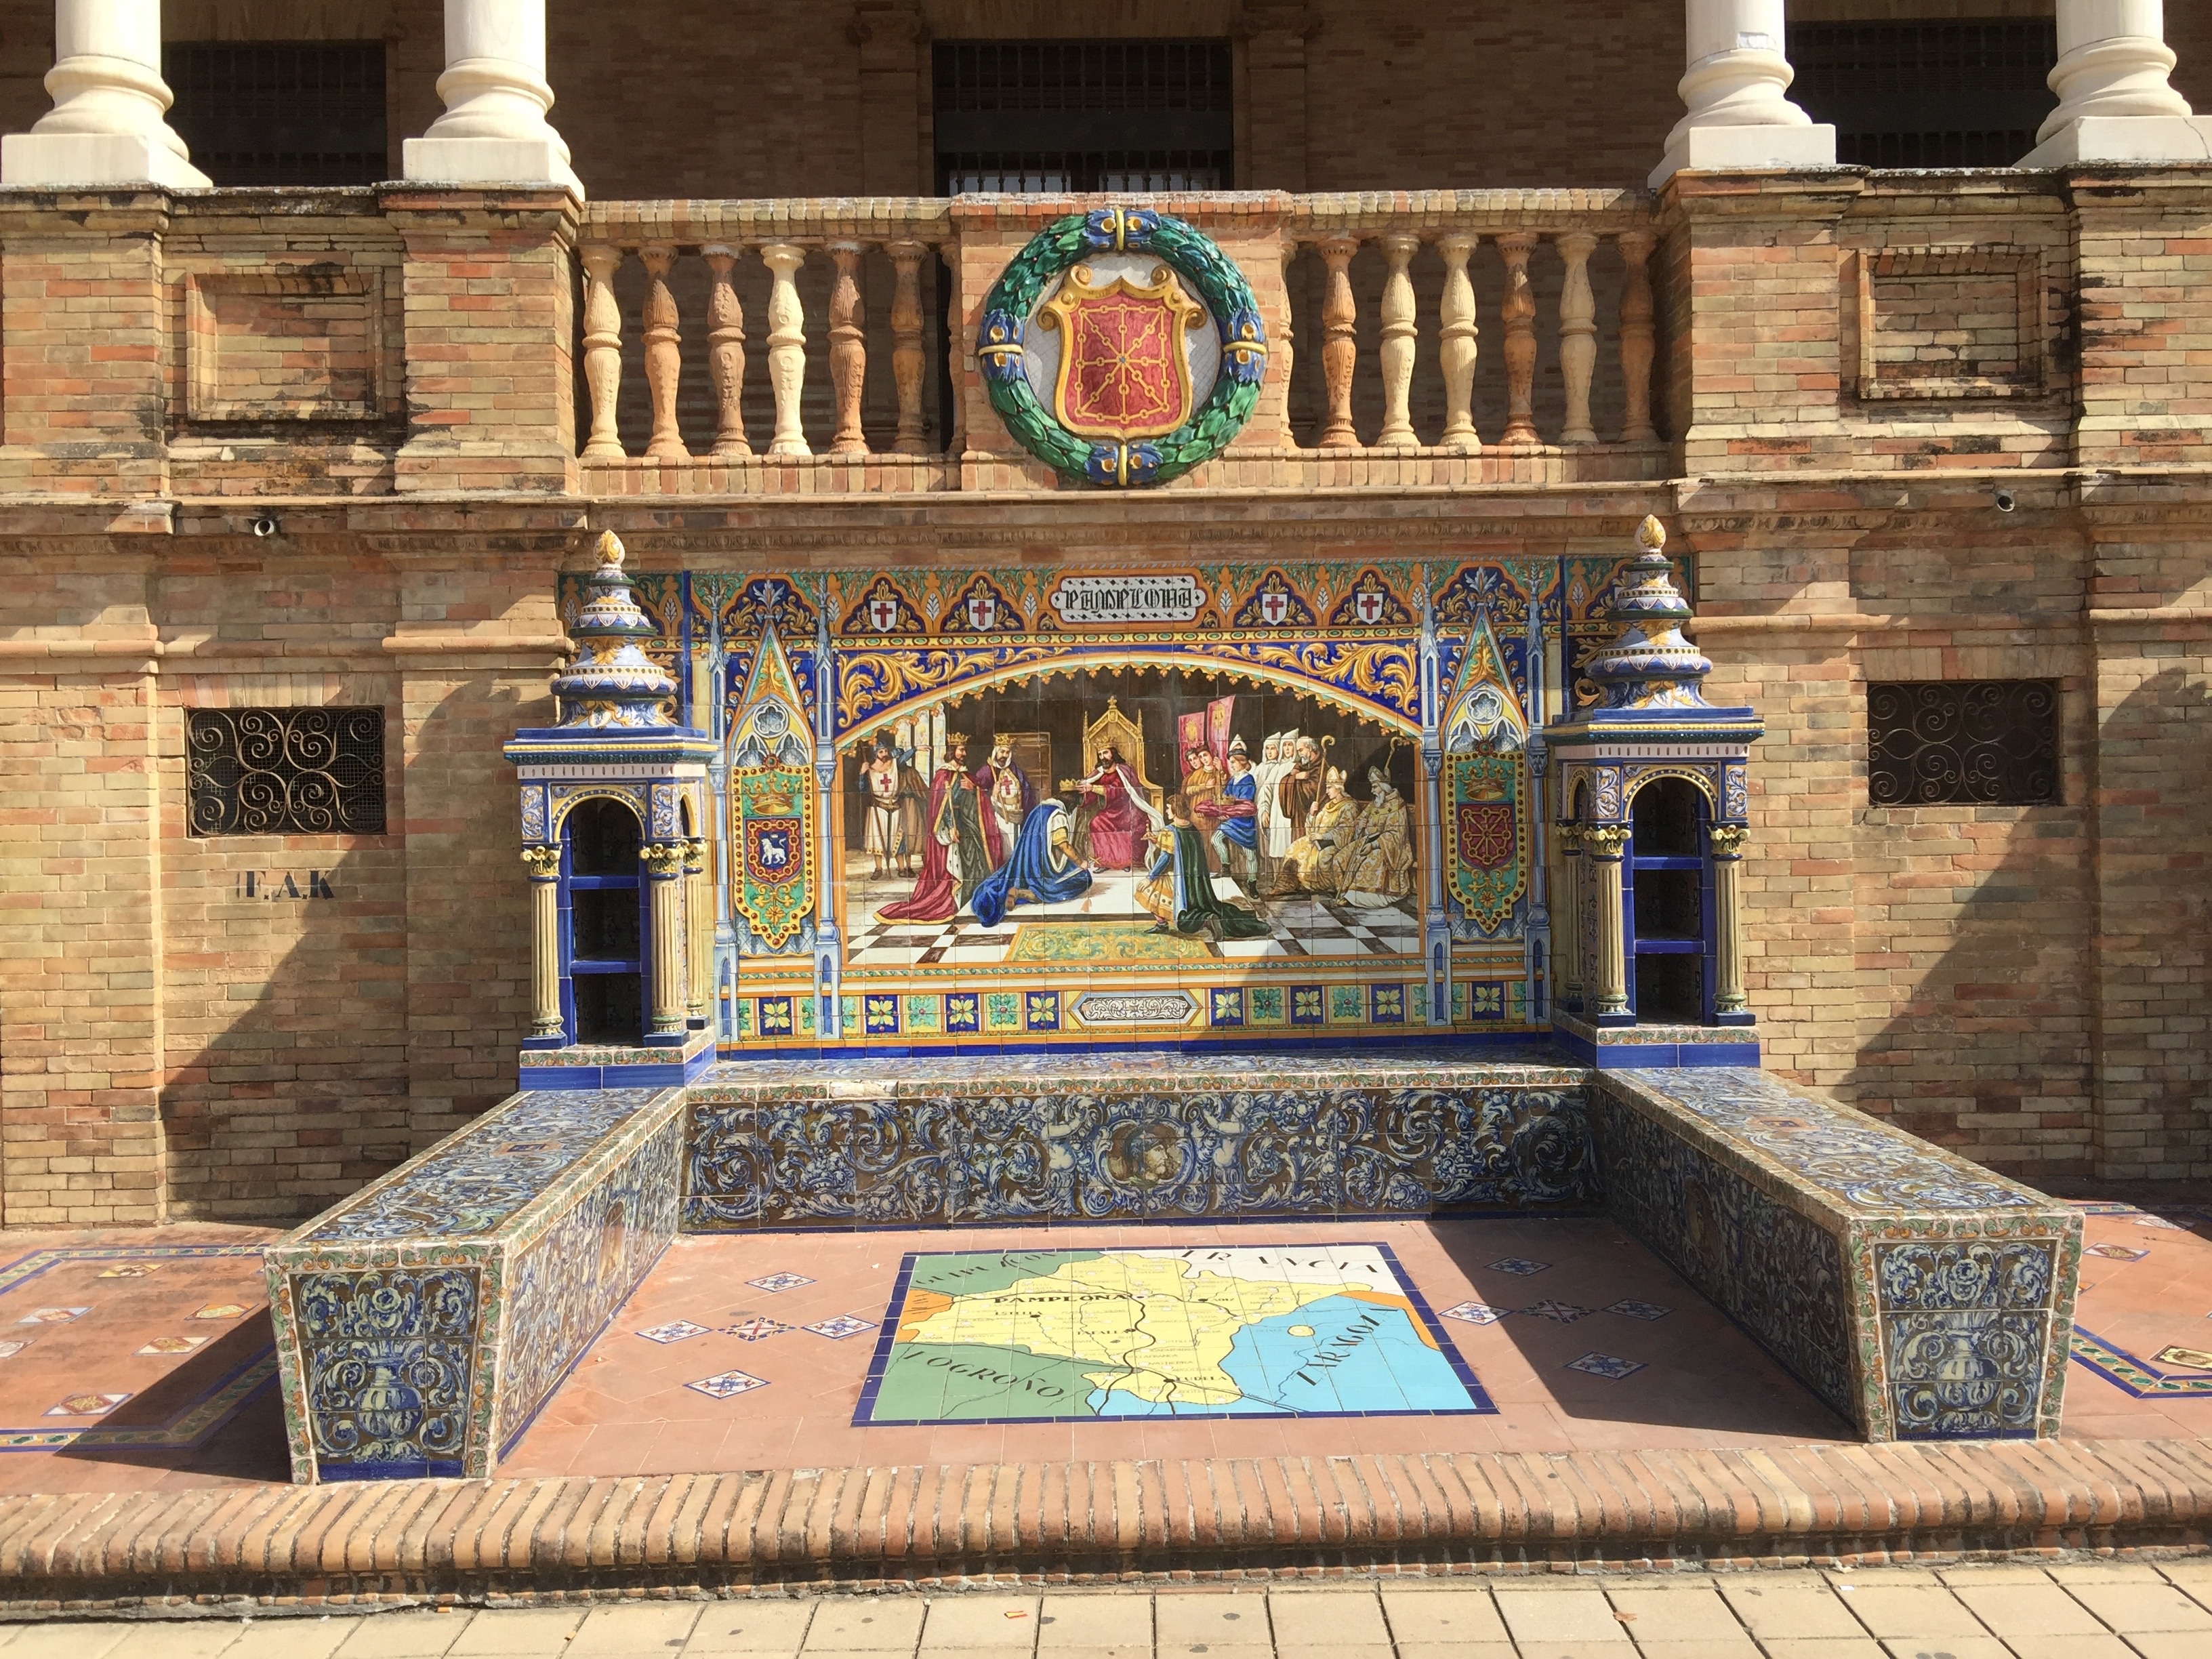
architecture, bridge, mansion, building, palace, space, places of interest, spain, mosaic, tiles, seville, andalusia, estate, historically, plaza de espana, ancient history